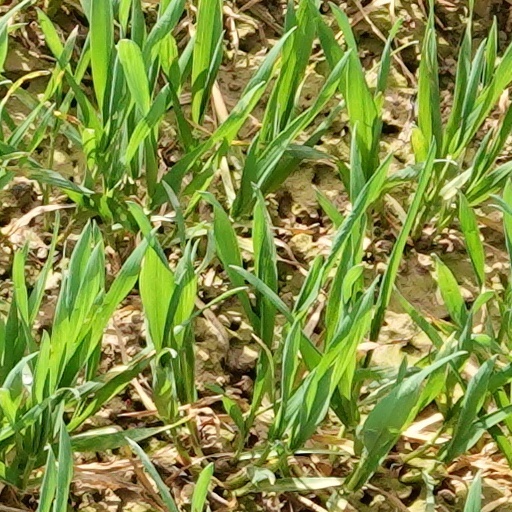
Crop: wheat